Independencia District, Lima

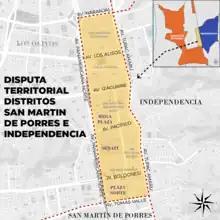
Disputed area of the San Martin de Porres district and the Independencia district

The position of the district of Independencia is that when the district of Los Olivos is created, part of the old industrial zone should be annexed. On the other hand, San Martin de Porres argues that the law creating Los Olivos does not detail the cession of territory to other districts not involved in addition to not having been an express request of the residents. It also highlights that the law creating Independencia (Law No. 14965, Law No. 16012 ) marks its limit on the Old Panamericana Norte (today Avenida Túpac Amaru).